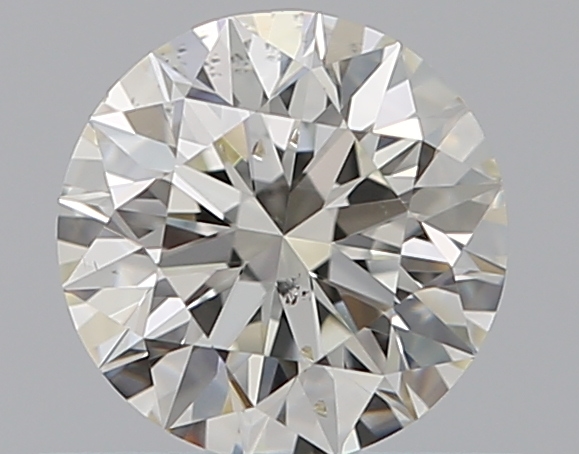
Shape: round
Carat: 0.58
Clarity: SI1
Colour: J
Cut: EX
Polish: EX
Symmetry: EX
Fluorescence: N
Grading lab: GIA
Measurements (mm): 5.32 x 5.34 x 3.34